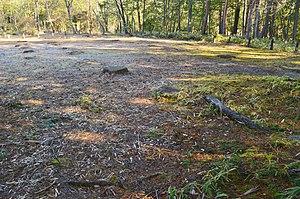
Le palais de Shigaraki est un palais construit par l'empereur Shōmu, d'abord comme villa, plus tard désigné par lui-même capitale en 744. Le palais était situé dans l'actuelle ville de Kōka, préfecture de Shiga au Japon. Le palais-capitale est aussi appelé palais de Kōka dans le Shoku Nihongi.